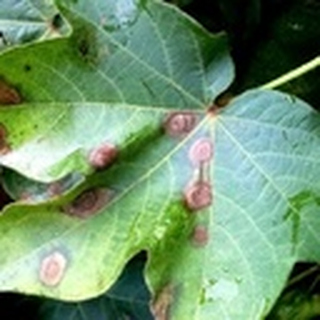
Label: cotton_target_spot